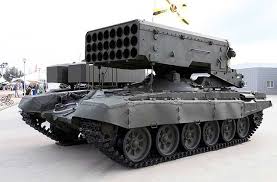
Label: TOS-1